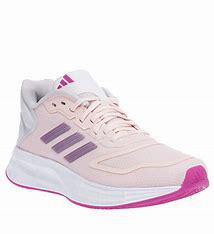
Brand: Adidas
Model: Duramo 10